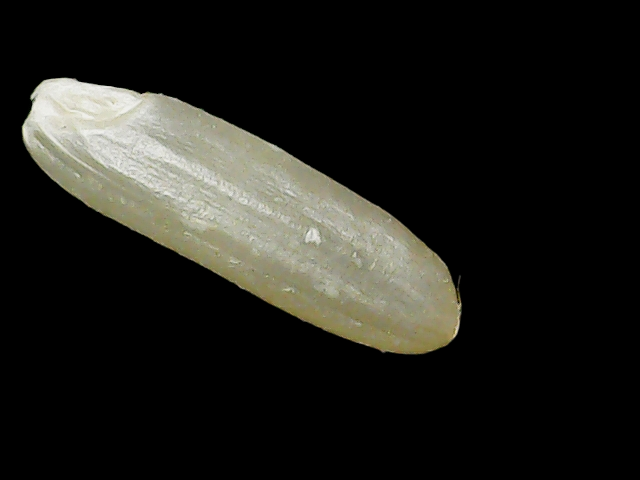
Rice variety: Binadhan14